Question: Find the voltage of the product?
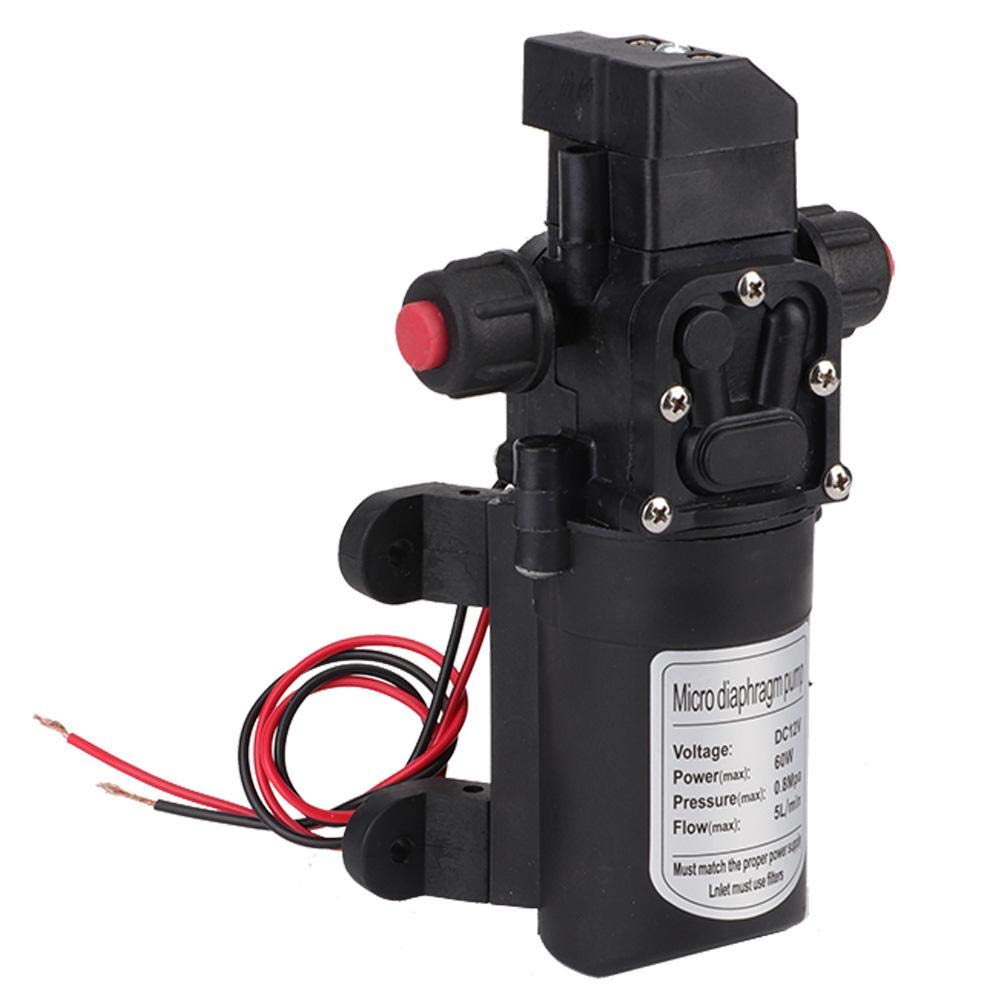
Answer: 12.0 volt